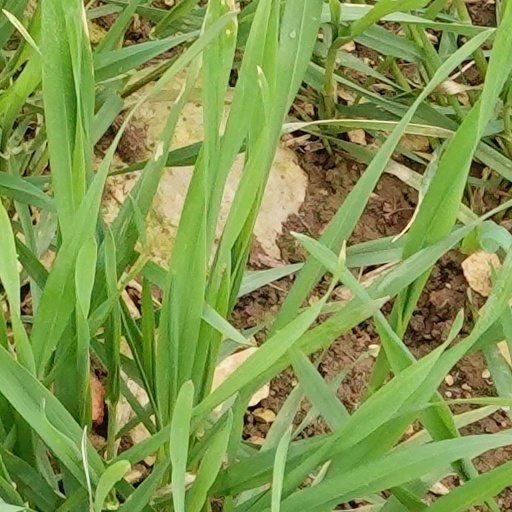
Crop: wheat